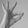
ASL letter: F